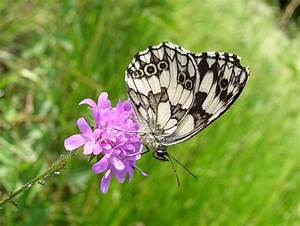
Label: butterfly